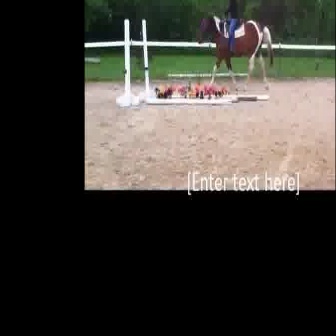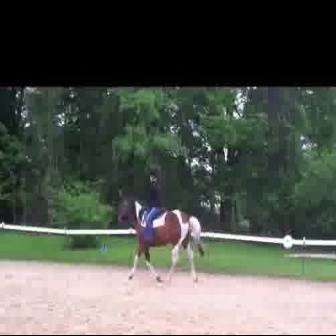
  Please identify the target specified by the bounding box [196,14,274,93] in the first image and locate it in the second image. Return the coordinates in [x_min,y_min,x_max,y_max] format.
Answer: [113,199,200,286]